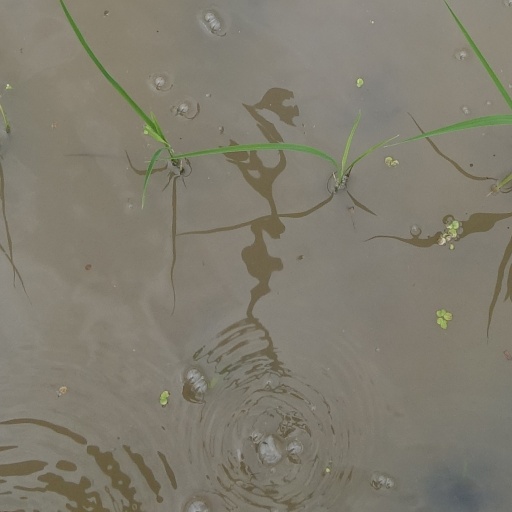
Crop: rice